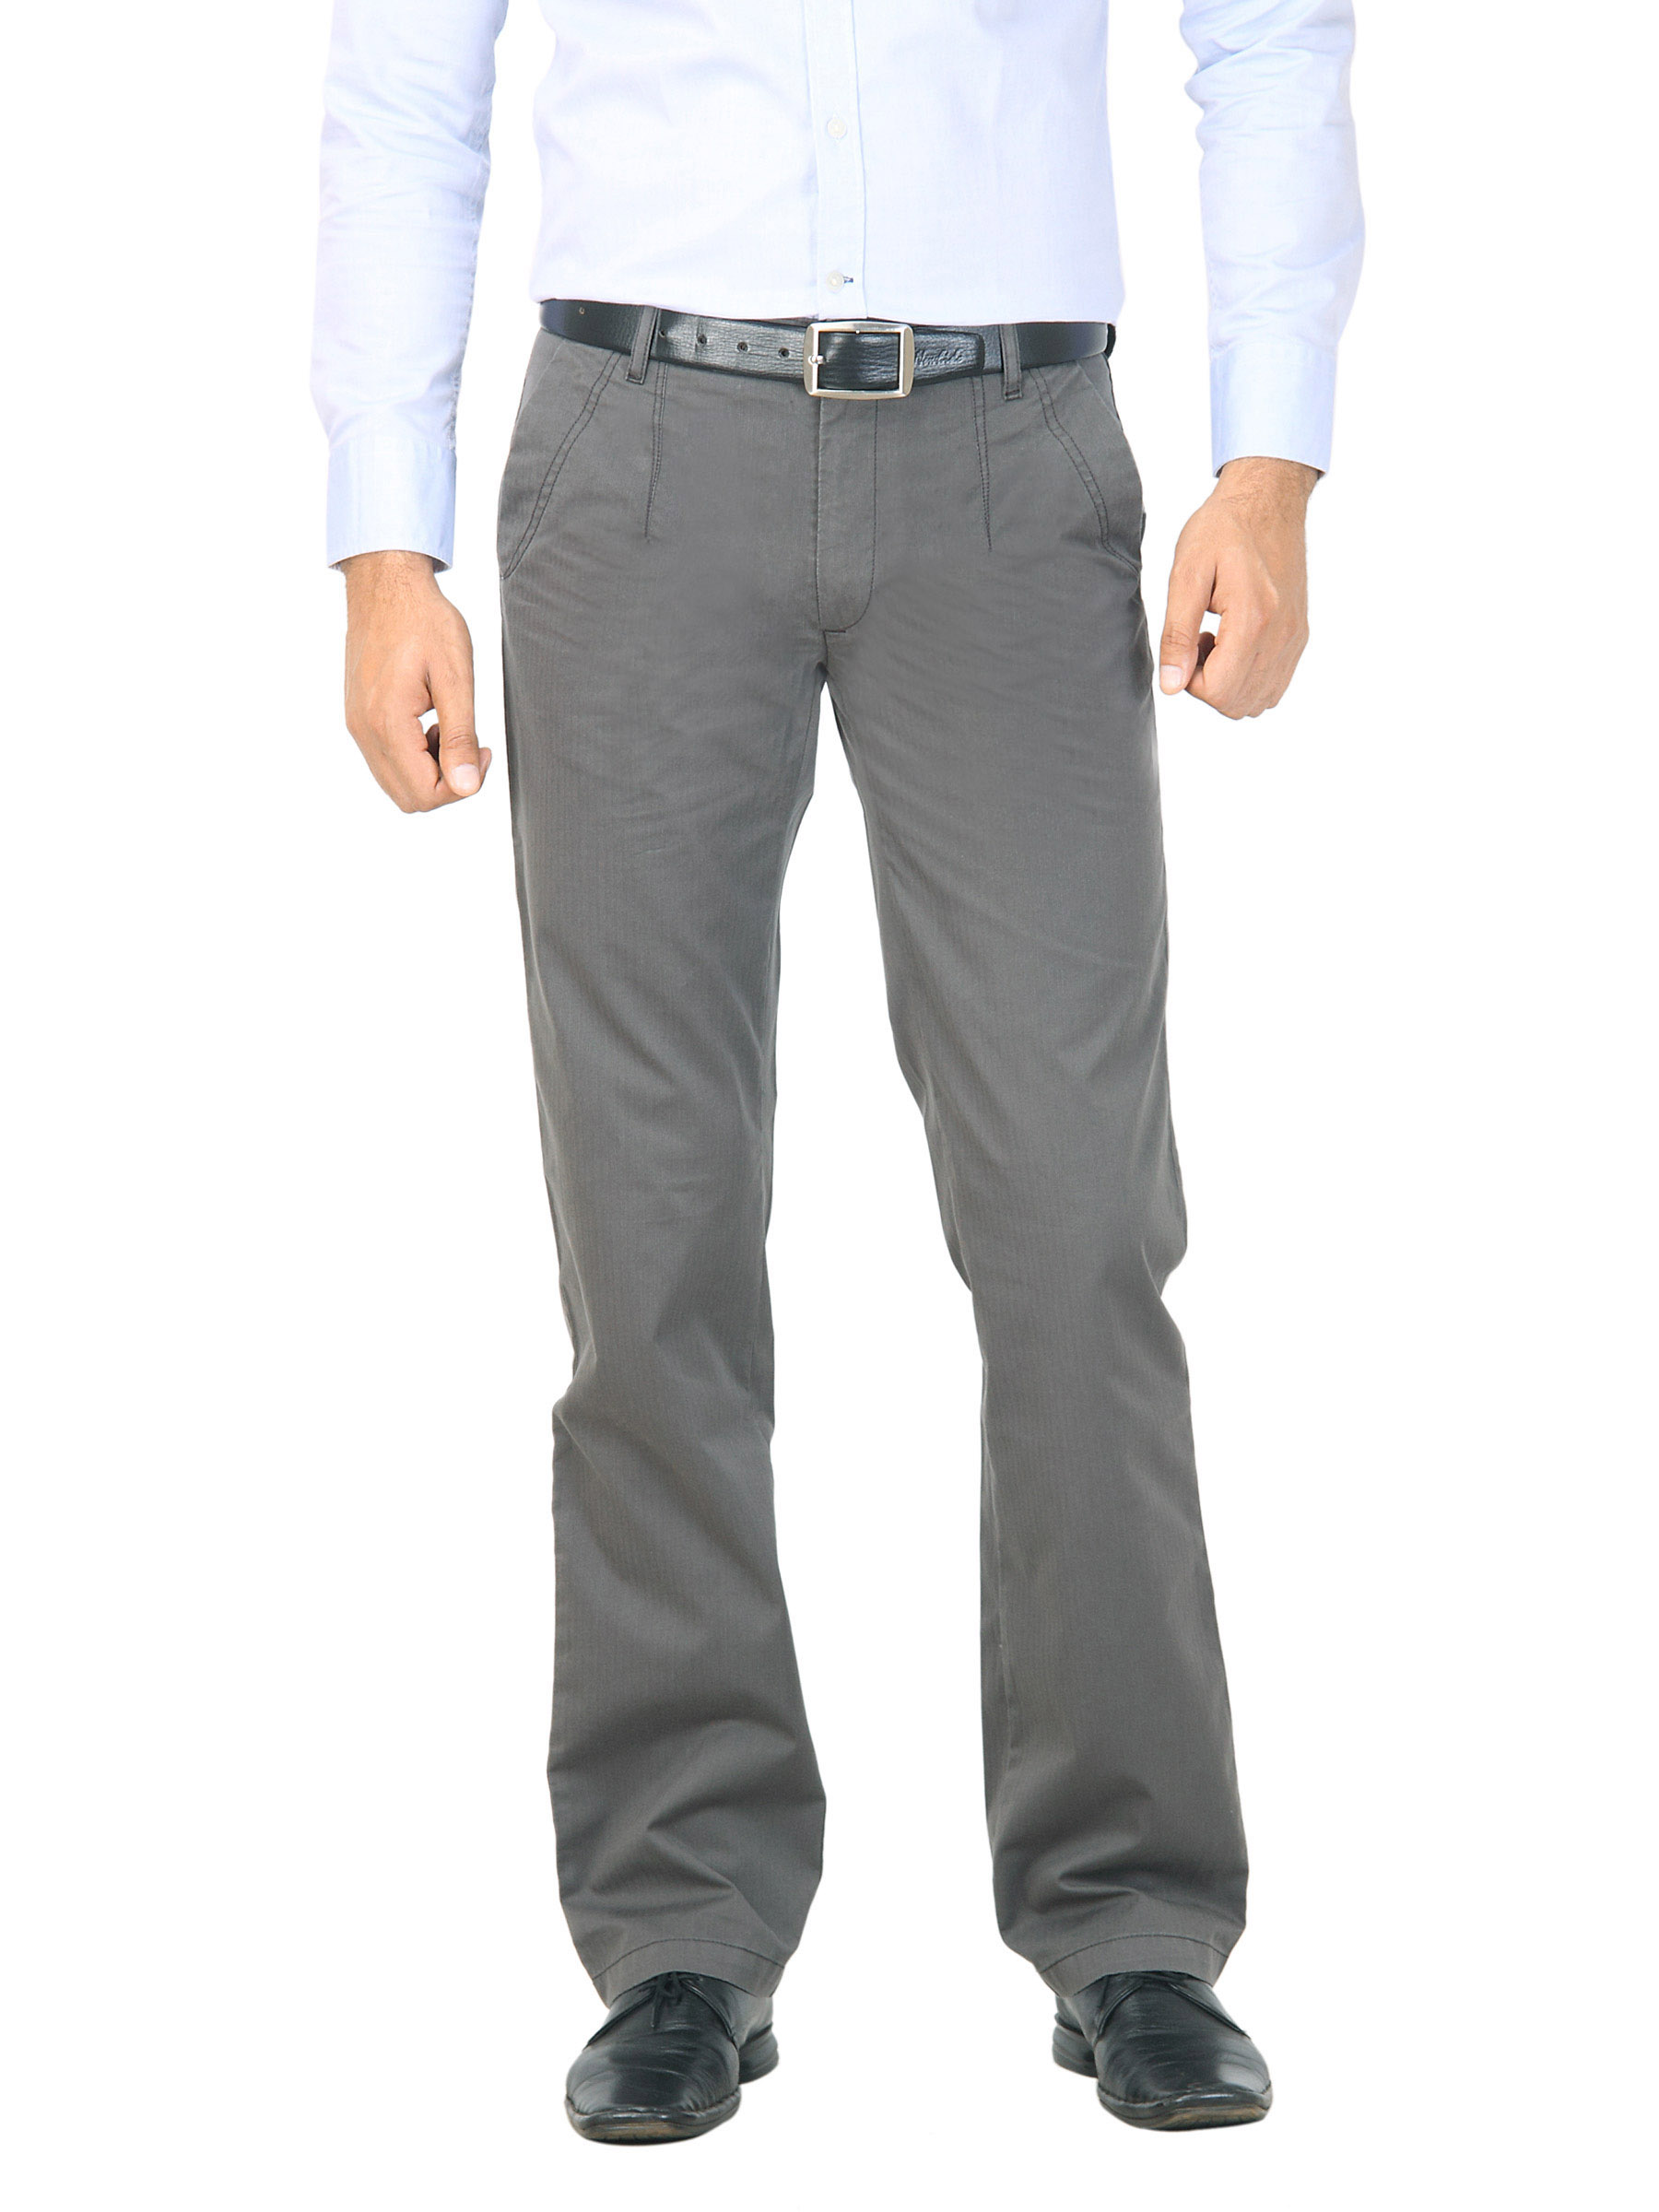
Mark Taylor Men Solid Grey Trouser
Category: Apparel / Bottomwear / Trousers
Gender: Men
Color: Grey
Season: Fall 2011
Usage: Casual